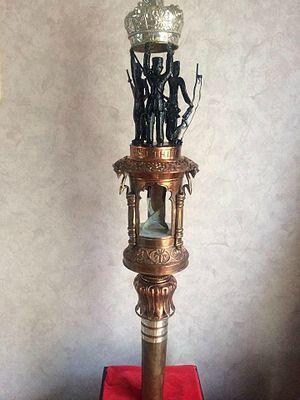
"La matraque de la reine est un bâton de cérémonie porté par le Royal Gurkha Rifles qui sert remplace l'étandard. Il est fait de bronze et d'argent. Le sommet représente le minaret du palais de Delhi avec trois Gurkhas debout soutenant la couronne de la reine au-dessus de leurs têtes. Le minaret contient une paire de kukris croisés et porte l'inscription ""Main Picqet Hindoo Rao's House, Delhi 1857"". La matraque est un emblème unique sur lequel les recrues prêtent allégeance au régiment et à la couronne.